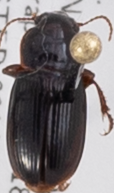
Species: Harpalus desertus
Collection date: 2018-04-19
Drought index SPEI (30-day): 0.748
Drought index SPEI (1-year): -0.32
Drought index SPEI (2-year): -0.24